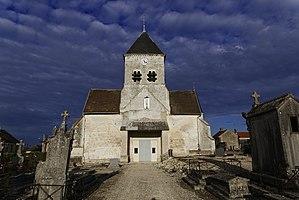
Église Saint-Pierre-Saint-Paul
Les Grandes-Chapelles est une commune française, située dans le département de l'Aube en région Grand Est.